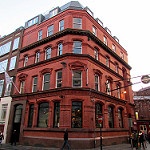
Label: buildings